Montauk, New York

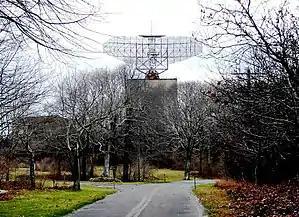
ANFPS-35 radar at Camp Hero, which became the centerpiece of the Montauk Project conspiracy theory

In 1924, Robert Moses began condemning the Benson land to establish state parks on either end of Montauk—Hither Hills State Park in the west and Montauk Point State Park in the east. The two parks were to be connected via the Montauk Point State Parkway.